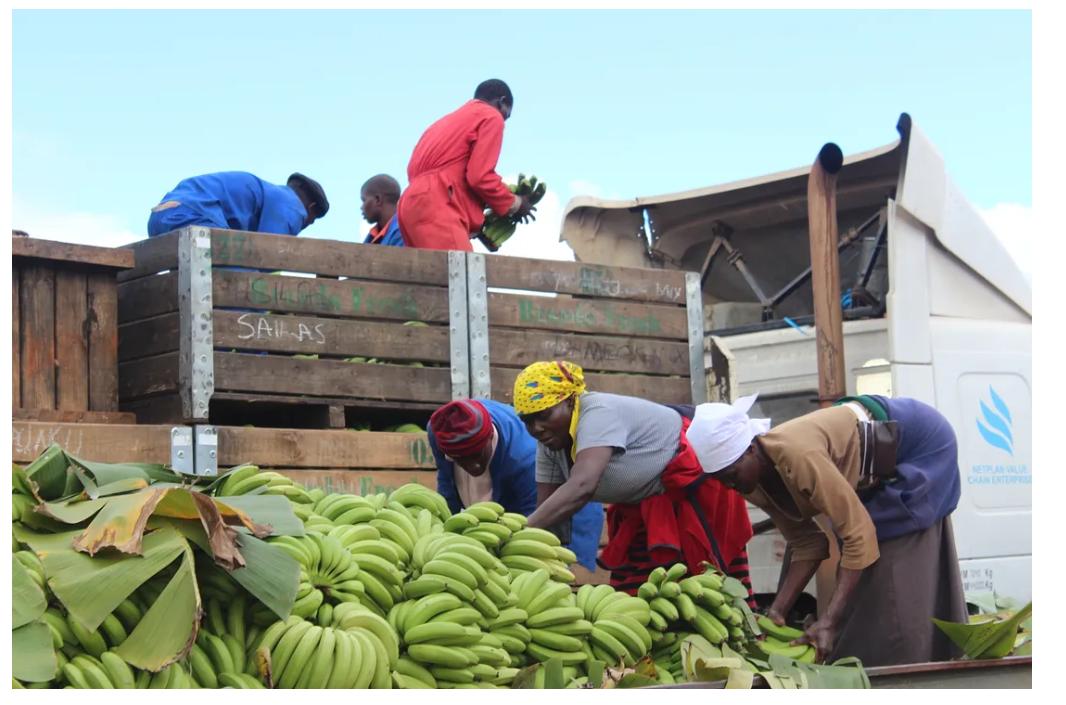
Wakulima wamejikusanya wakipanga kwa umakini ndizi mbichi, ndani ya matenga ya mbao wakionyesha hatua ya awali ya maandalizi ya mazao kabla ya kusafirishwa au kuuzwa sokoni kwa matumizi ya kiuchumi.